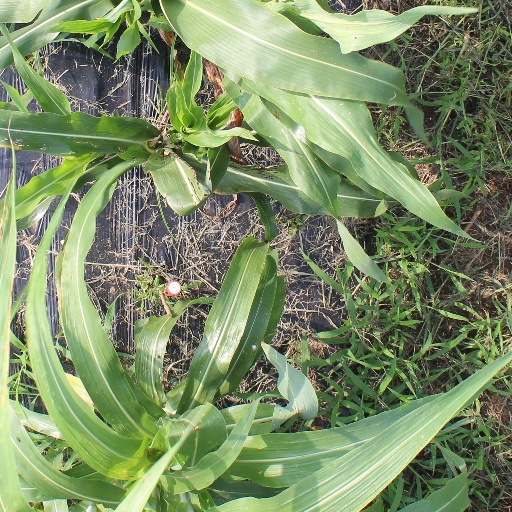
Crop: sorghum